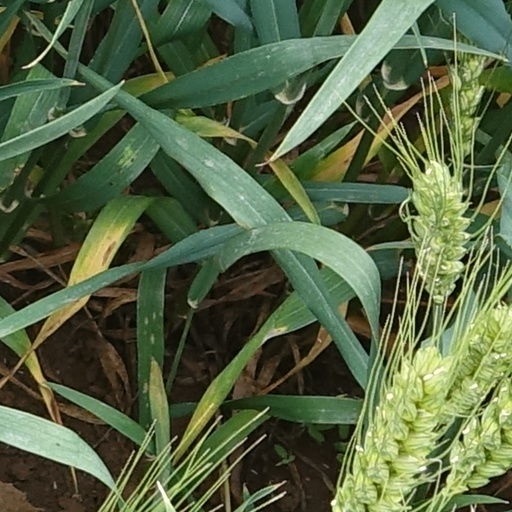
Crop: wheat